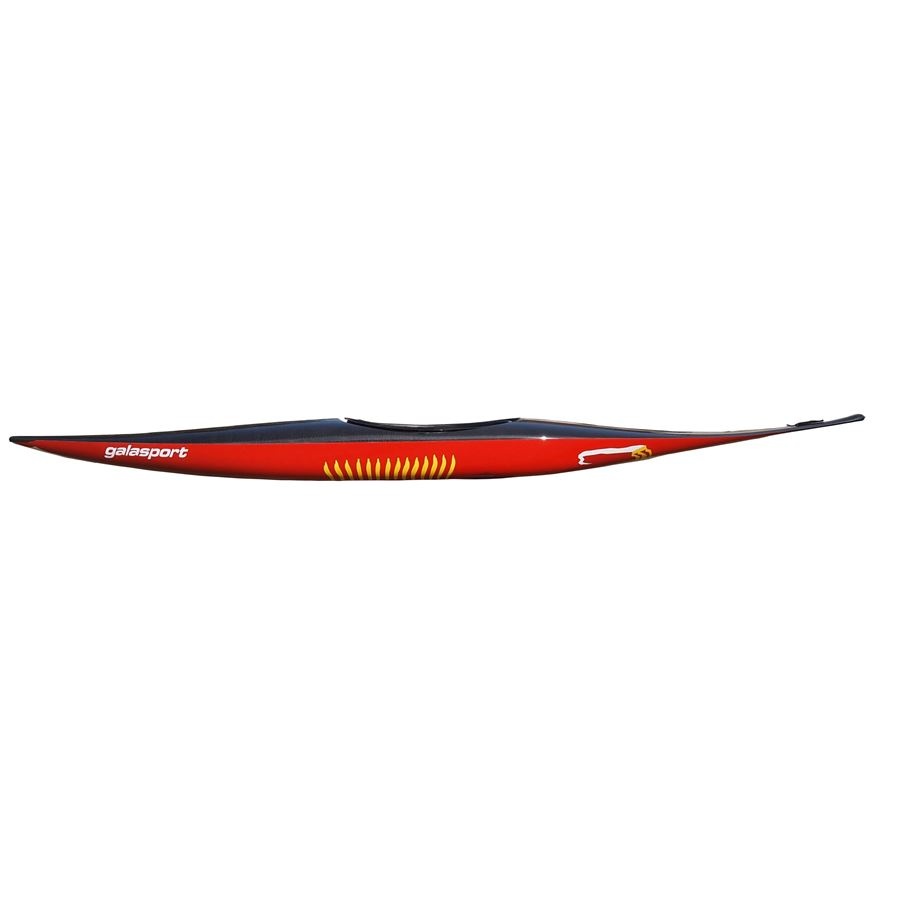
Galasport Rapido C1
Rapido is the boat in which Lukáš Rohan won his silver medal at Olympic Games in Tokyo. Newest computer technologies that are being used in automotive industry in newest model development had been used to make this design. Rapido is very fast and turns quickly. On the other hand it requires better sense for stability from the paddler. When the run on this boat feels good, you can be sure it’s a fast one. Suitable for canoeists ranging between 60 and 80 kg. Recommended use Slalom Length of the boat 350 cms Width of the boat 60 cms Suitable for up to 85 kgs PLEASE CALL OR EMAIL TO ORDER (301) 216-1248 CARBOLIGHT Our highest quality racing boat. This lay-up is for the most demanding slalom racers, addressing not only performance but also appearance. We use a combination of 3 types of foam core, MGS epoxy system and superior vacuum bag technology. A carbon surface is laid over a durable carbon/kevlar combination inside the boat. Although seamless on the outside (except for the bow and stern tips for extra protection), it has double seams on the inside. With this new improved construction, we bring to the market a very strong boat with good resistance to damage. Weight: 7-8 kg, PROFI High performance racing construction. We use vacuum bag technology, a combination of 2 kinds of foam core (Spheretex hull), MGS epoxy system, SGL carbon/aramid fabric, outside-inside aramid seams and hard foam-pillars (Styrodur), Suitable for shallow and rocky rivers. Weight: 7.9-8.3 kg
Brand: Galasport
Category: Sporting Goods > Outdoor Recreation > Boating & Water Sports > Boating & Rafting > Canoes > Freestyle Canoes